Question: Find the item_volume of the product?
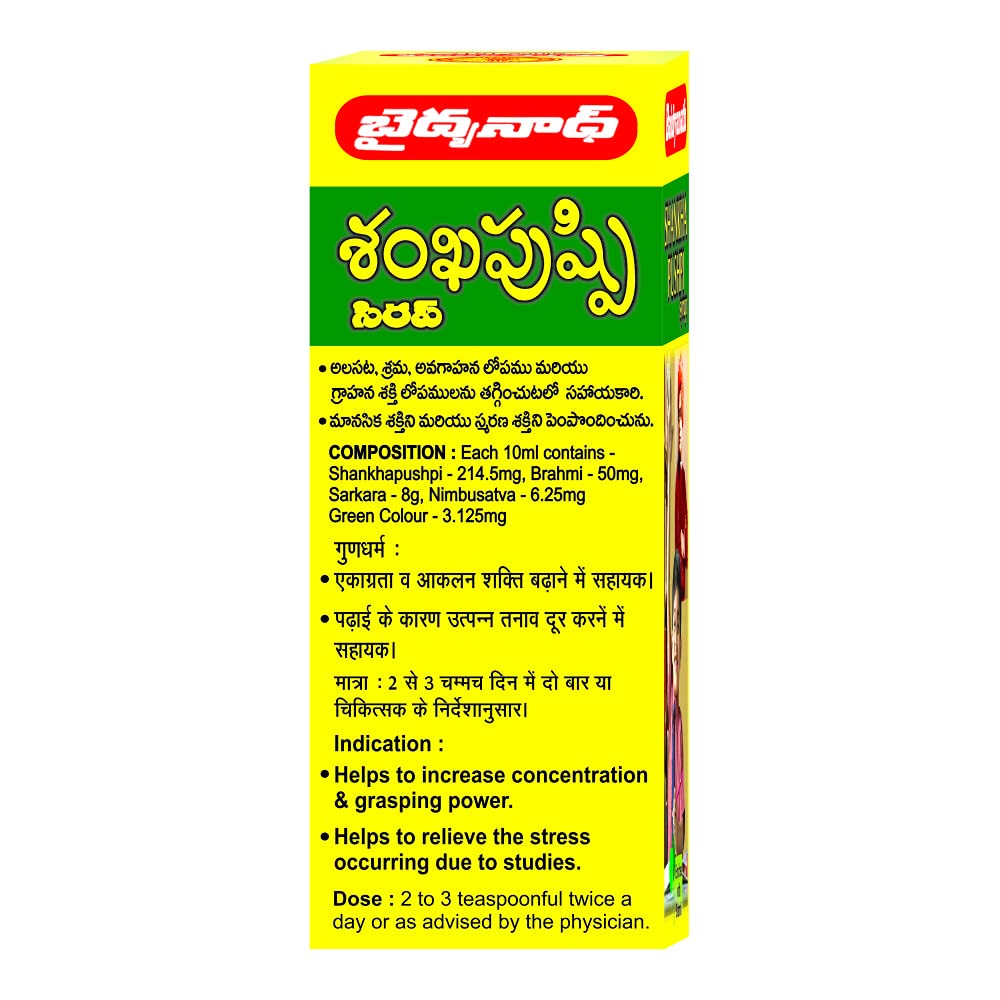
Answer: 10.0 millilitre